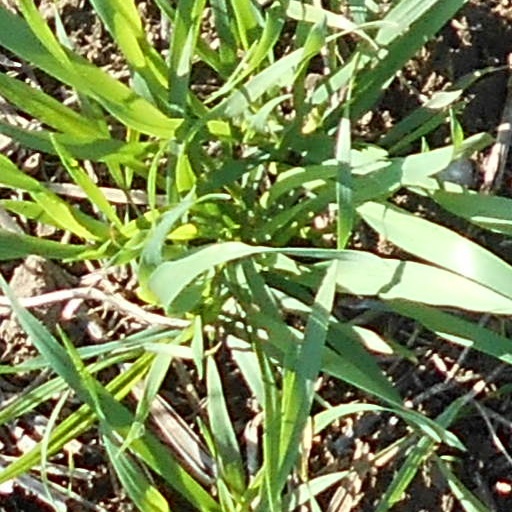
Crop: wheat